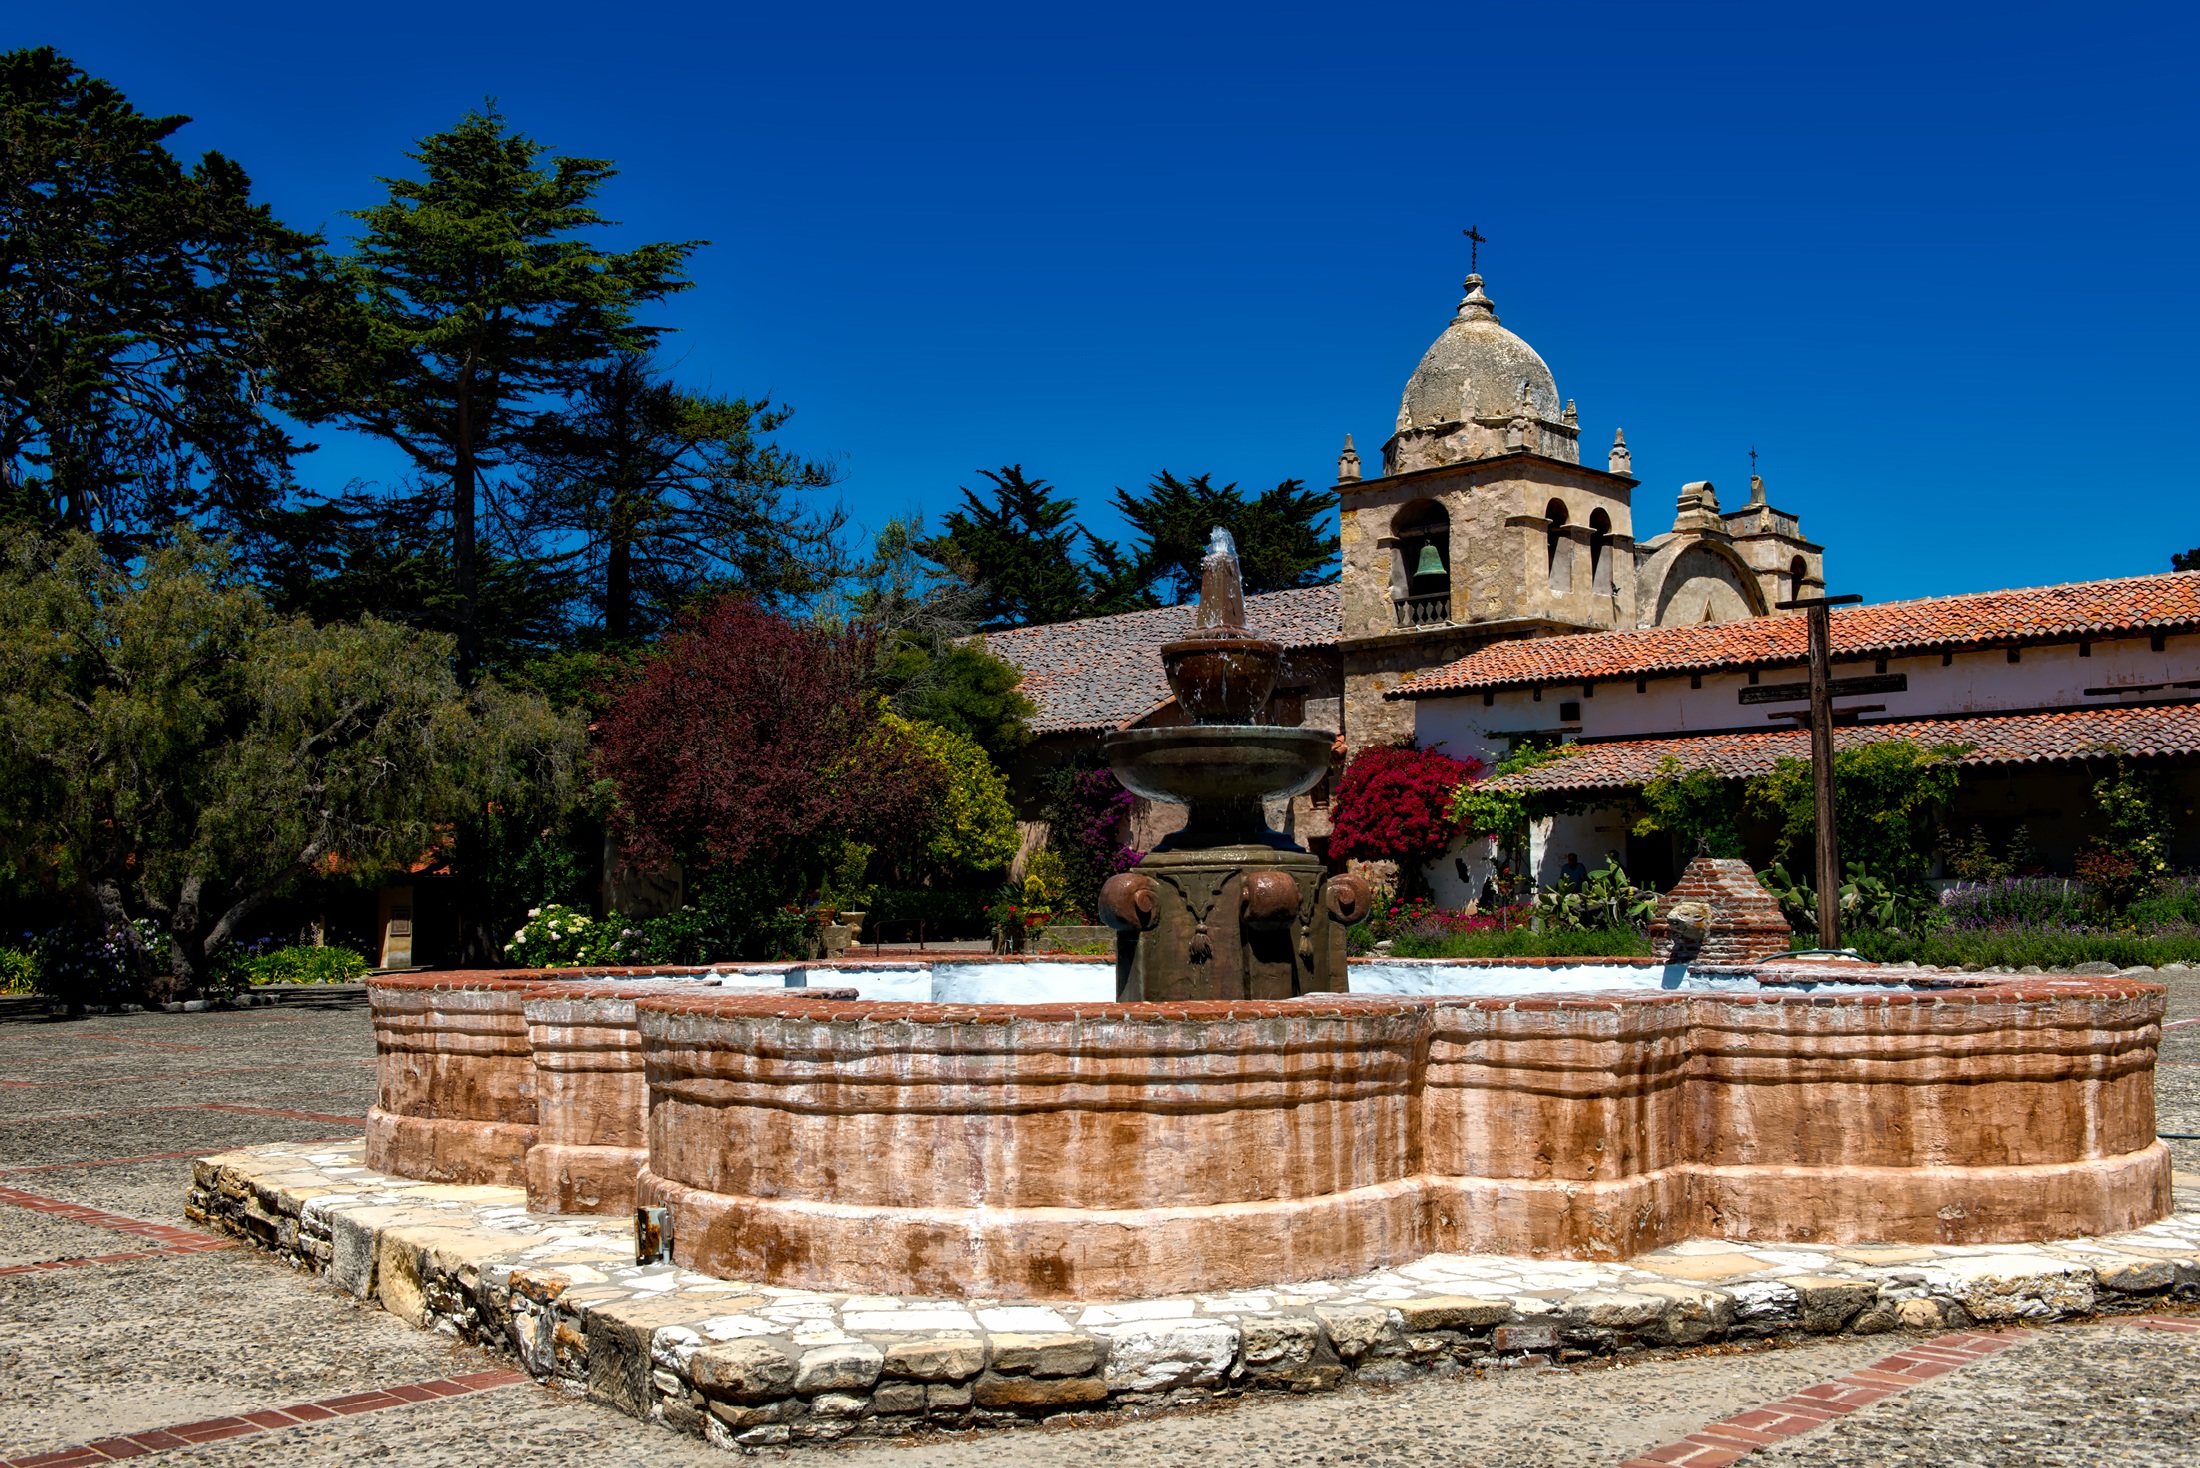
architecture, building, palace, religion, landmark, church, historic, tourism, california, place of worship, outdoors, catholic, hdr, temple, faith, monastery, estate, carlos, carmel by the sea, carmel mission, borromeo, historic site, ancient history